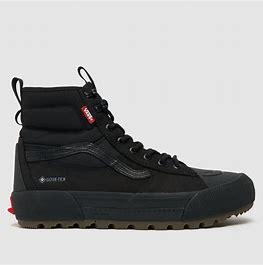
Brand: Vans
Model: SK8 Hi MTE